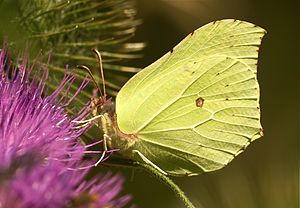
Citronsommerfugl
Citronsommerfugl
Citronsommerfugl
Citronsommerfuglen er en sommerfugl i hvidvingefamilien. Arten er vidt udbredt i Europa og gennem Asien til Syrien og Sibirien. Det er årets tidligste dagsommerfugl i Danmark. Den voksne sommerfugl kommer frem fra vinterdvalen allerede i starten af marts. Citronsommerfuglen holder til hvor dens værtsplanter tørst og vrietorn findes, dvs. i fugtige blandingsskove, krat og haver med tørstetræer. Den voksne sommerfugl er dog en god flyver og kan derfor ses mange andre steder også. Citronsommerfuglen er almindelig i hele Danmark.